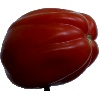
Label: Tomato Heart 1